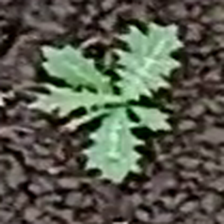
Weed species: Bilayat_(Mexicana_Argemone)